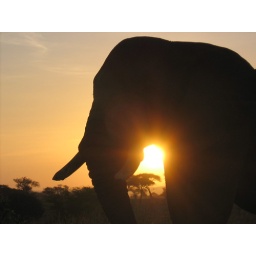
Dawn at Tarangire, home to over 3,000 elephants